Culture of the United States

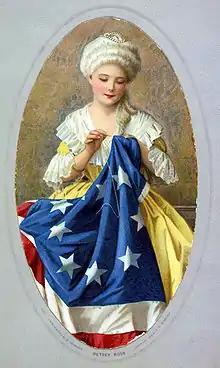
Betsy Ross was an American upholsterer who was credited by her relatives in 1870 with making the first American flag.

The European roots of the United States originate with the English and Spanish settlers of colonial North America during British and Spanish rule. The varieties of English people, as opposed to the other peoples on the British Isles, were the overwhelming majority ethnic group in the 17th century (the population of the colonies in 1700 was 250,000) and were 47.9% of percent of the total population of 3.9 million. They constituted 60% of the whites at the first census in 1790 (%: 3.5 Welsh, 8.5 Scotch Irish, 4.3 Scots, 4.7 Irish, 7.2 German, 2.7 Dutch, 1.7 French, and 2 Swedish). The English ethnic group contributed to the major cultural and social mindset and attitudes that evolved into the American character. Of the total population in each colony, they numbered from 30% in Pennsylvania to 85% in Massachusetts. Large non-English immigrant populations from the 1720s to 1775, such as the Germans (100,000 or more), Scotch Irish (250,000), added enriched and modified the English cultural substrate.